Bulla (seal)

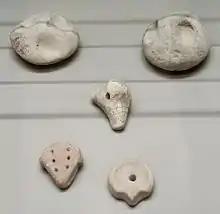
Clay accounting tokens used inside of a bulla

As the clay tokens and bulla became difficult to store and handle, impressing the tokens on clay tablets became increasingly popular. Clay tablets were easier to store, neater to write on, and less likely to be lost. Impressing the tokens on clay tablets was more efficient but using a stylus to inscribe the impression on the clay tablet was shown to be even more efficient and much faster for the scribes. Around 3100 BC signs expressing numerical value began to appear. At this point, clay tokens became obsolete.